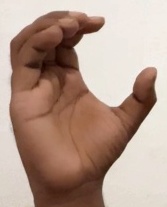
ASL sign: C